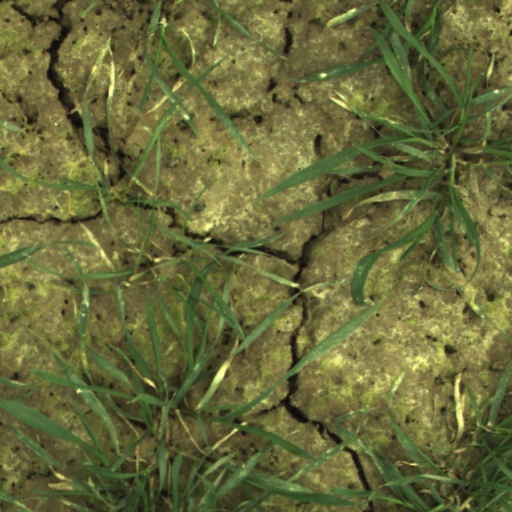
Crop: wheat